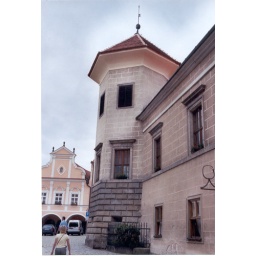
The city has a complete set of walls. The walls are surrounded by a series of defensive water pools.